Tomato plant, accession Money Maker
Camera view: bottom (45 deg); turntable rotation: 30 degrees
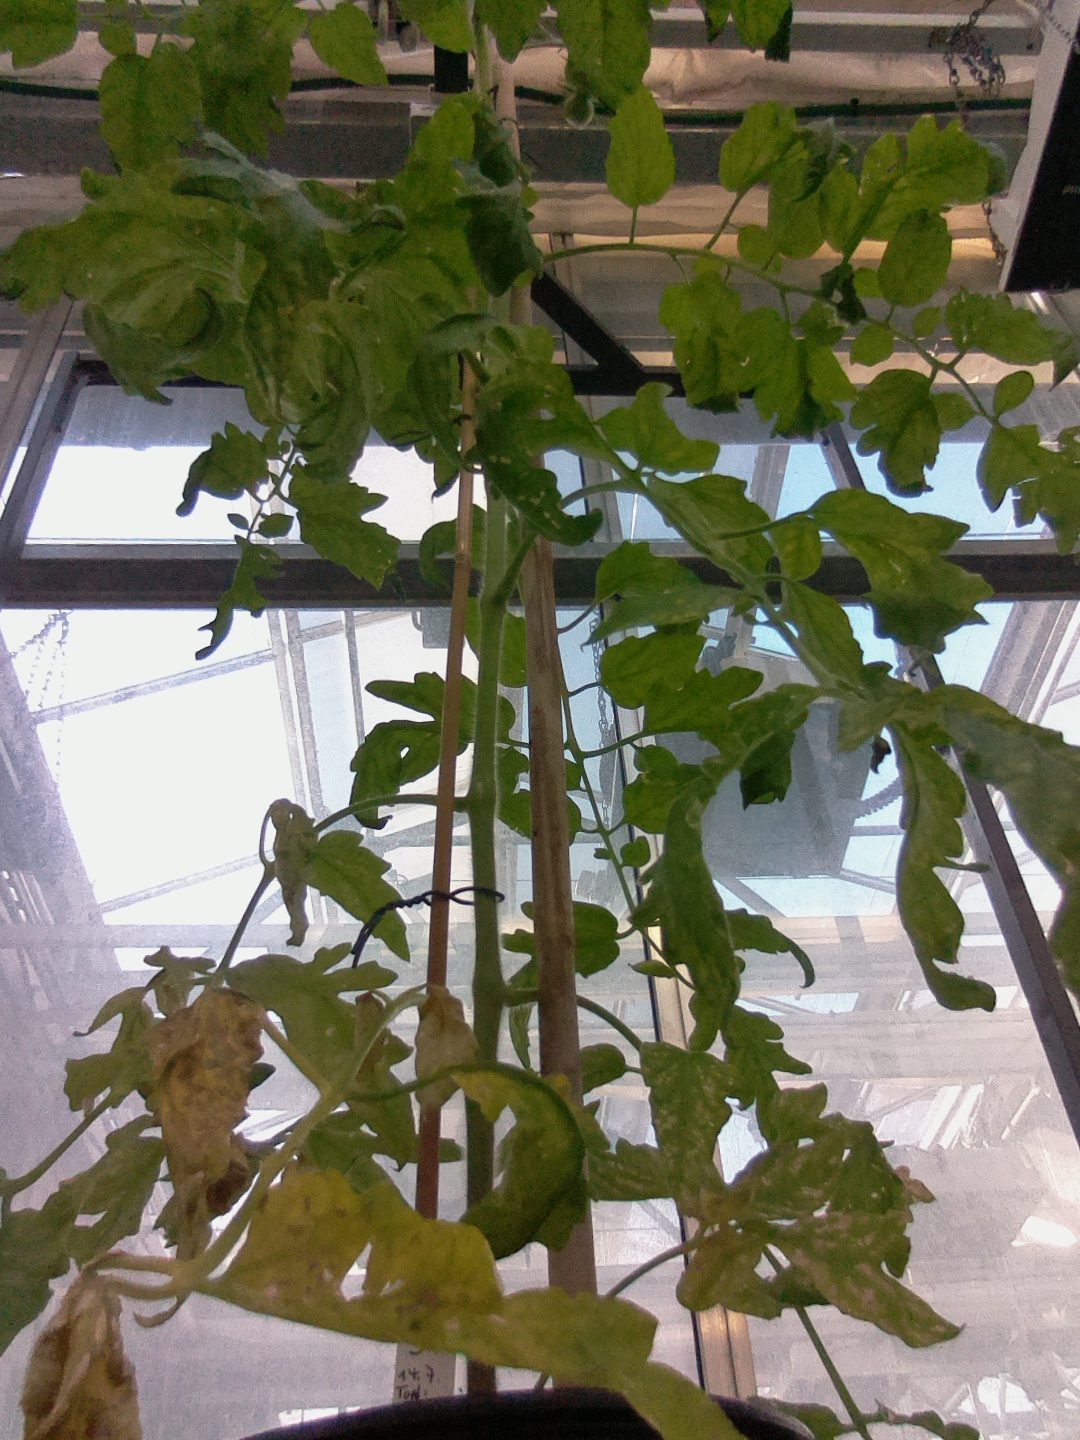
BBCH growth stage 72: 20%-30% of final fruit size